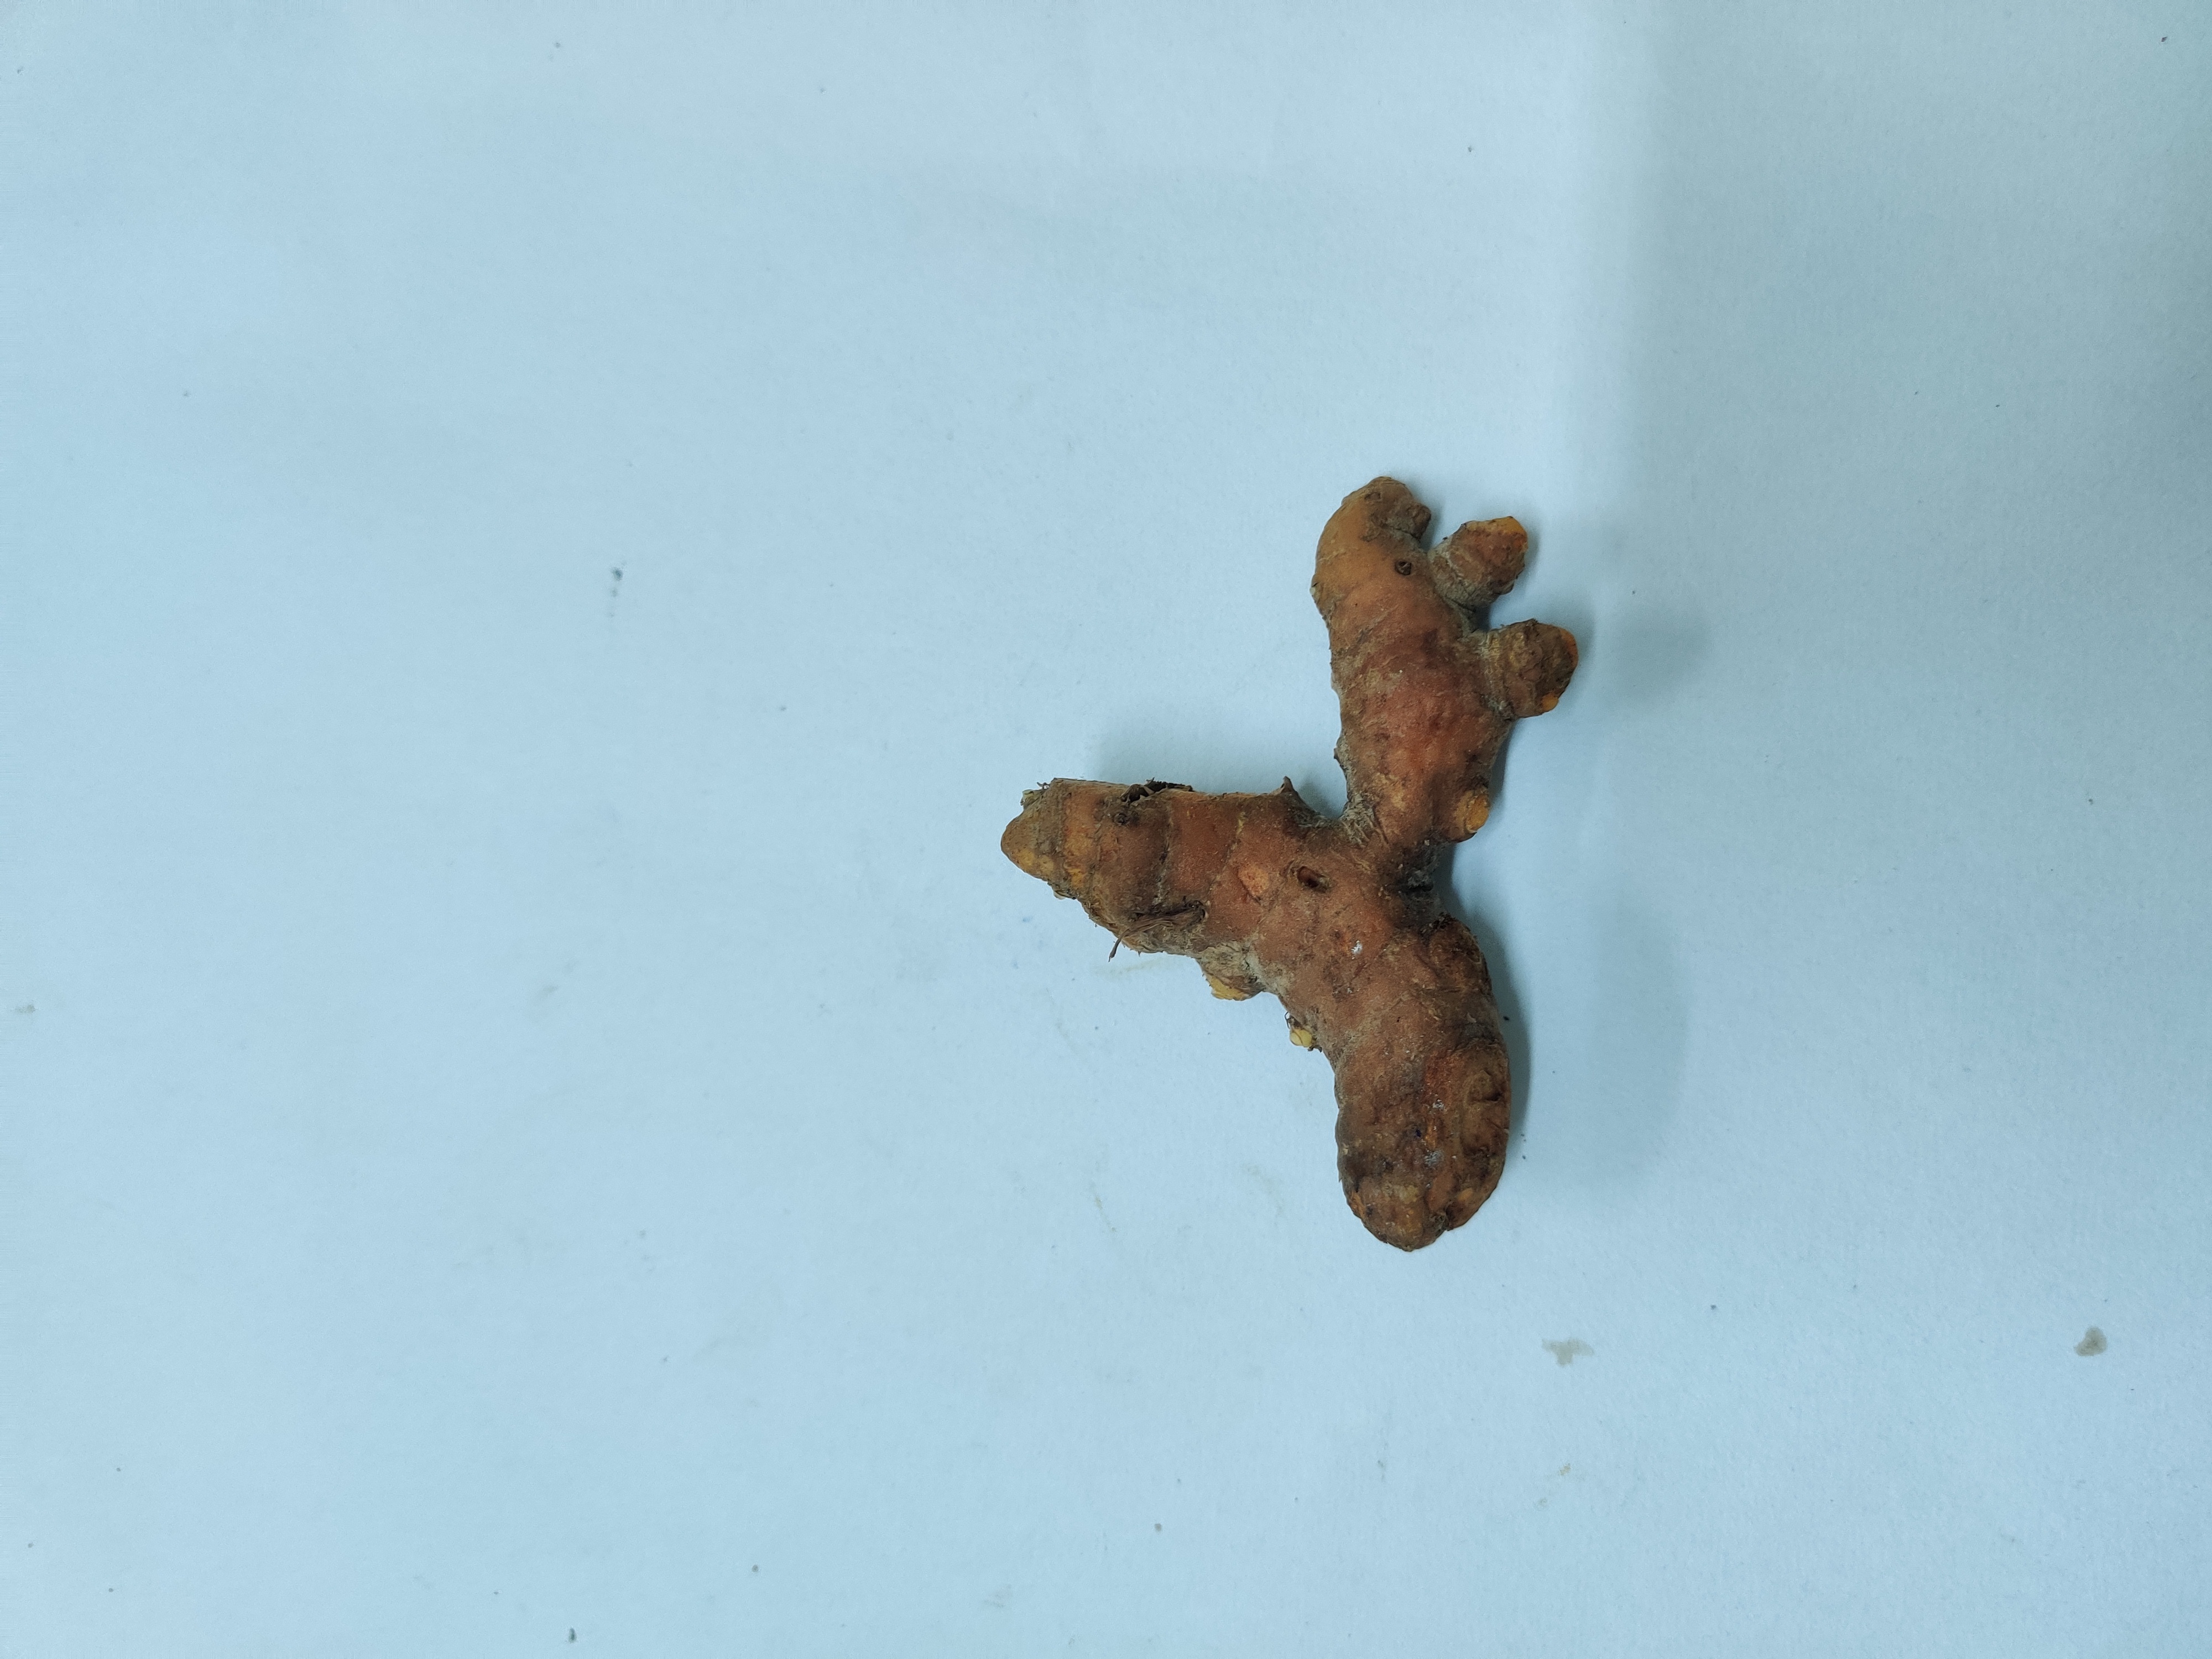
Crop: Turmeric
Condition: Damaged